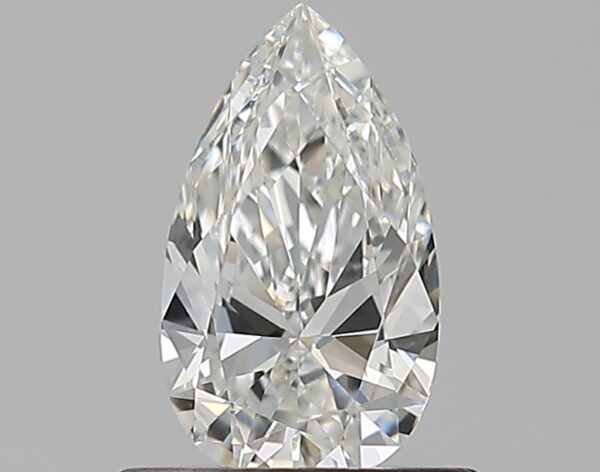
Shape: pear
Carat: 0.51
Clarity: VVS2
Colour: F
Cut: EX
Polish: VG
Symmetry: VG
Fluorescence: N
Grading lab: GIA
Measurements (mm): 7.41 x 4.26 x 2.57